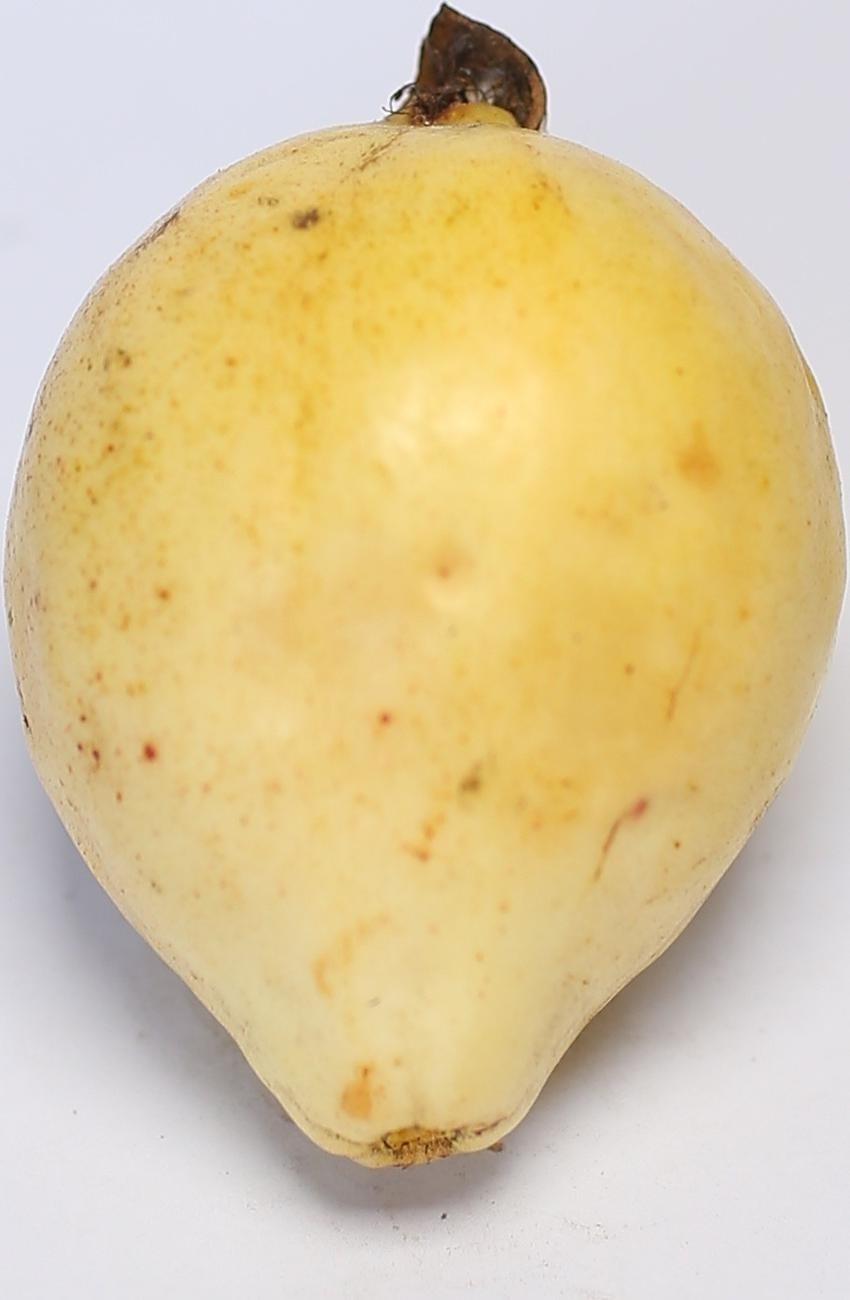
Maturity: ripe
Variety: riyali